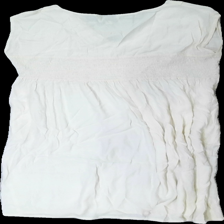
View: back
Type: Dress
Category: Ladies
Brand: Masai
Colors: White
Material: 100% viscose
Cut: Regular, Long
Size: M
Price range: 50-100
Recommended usage: Reuse